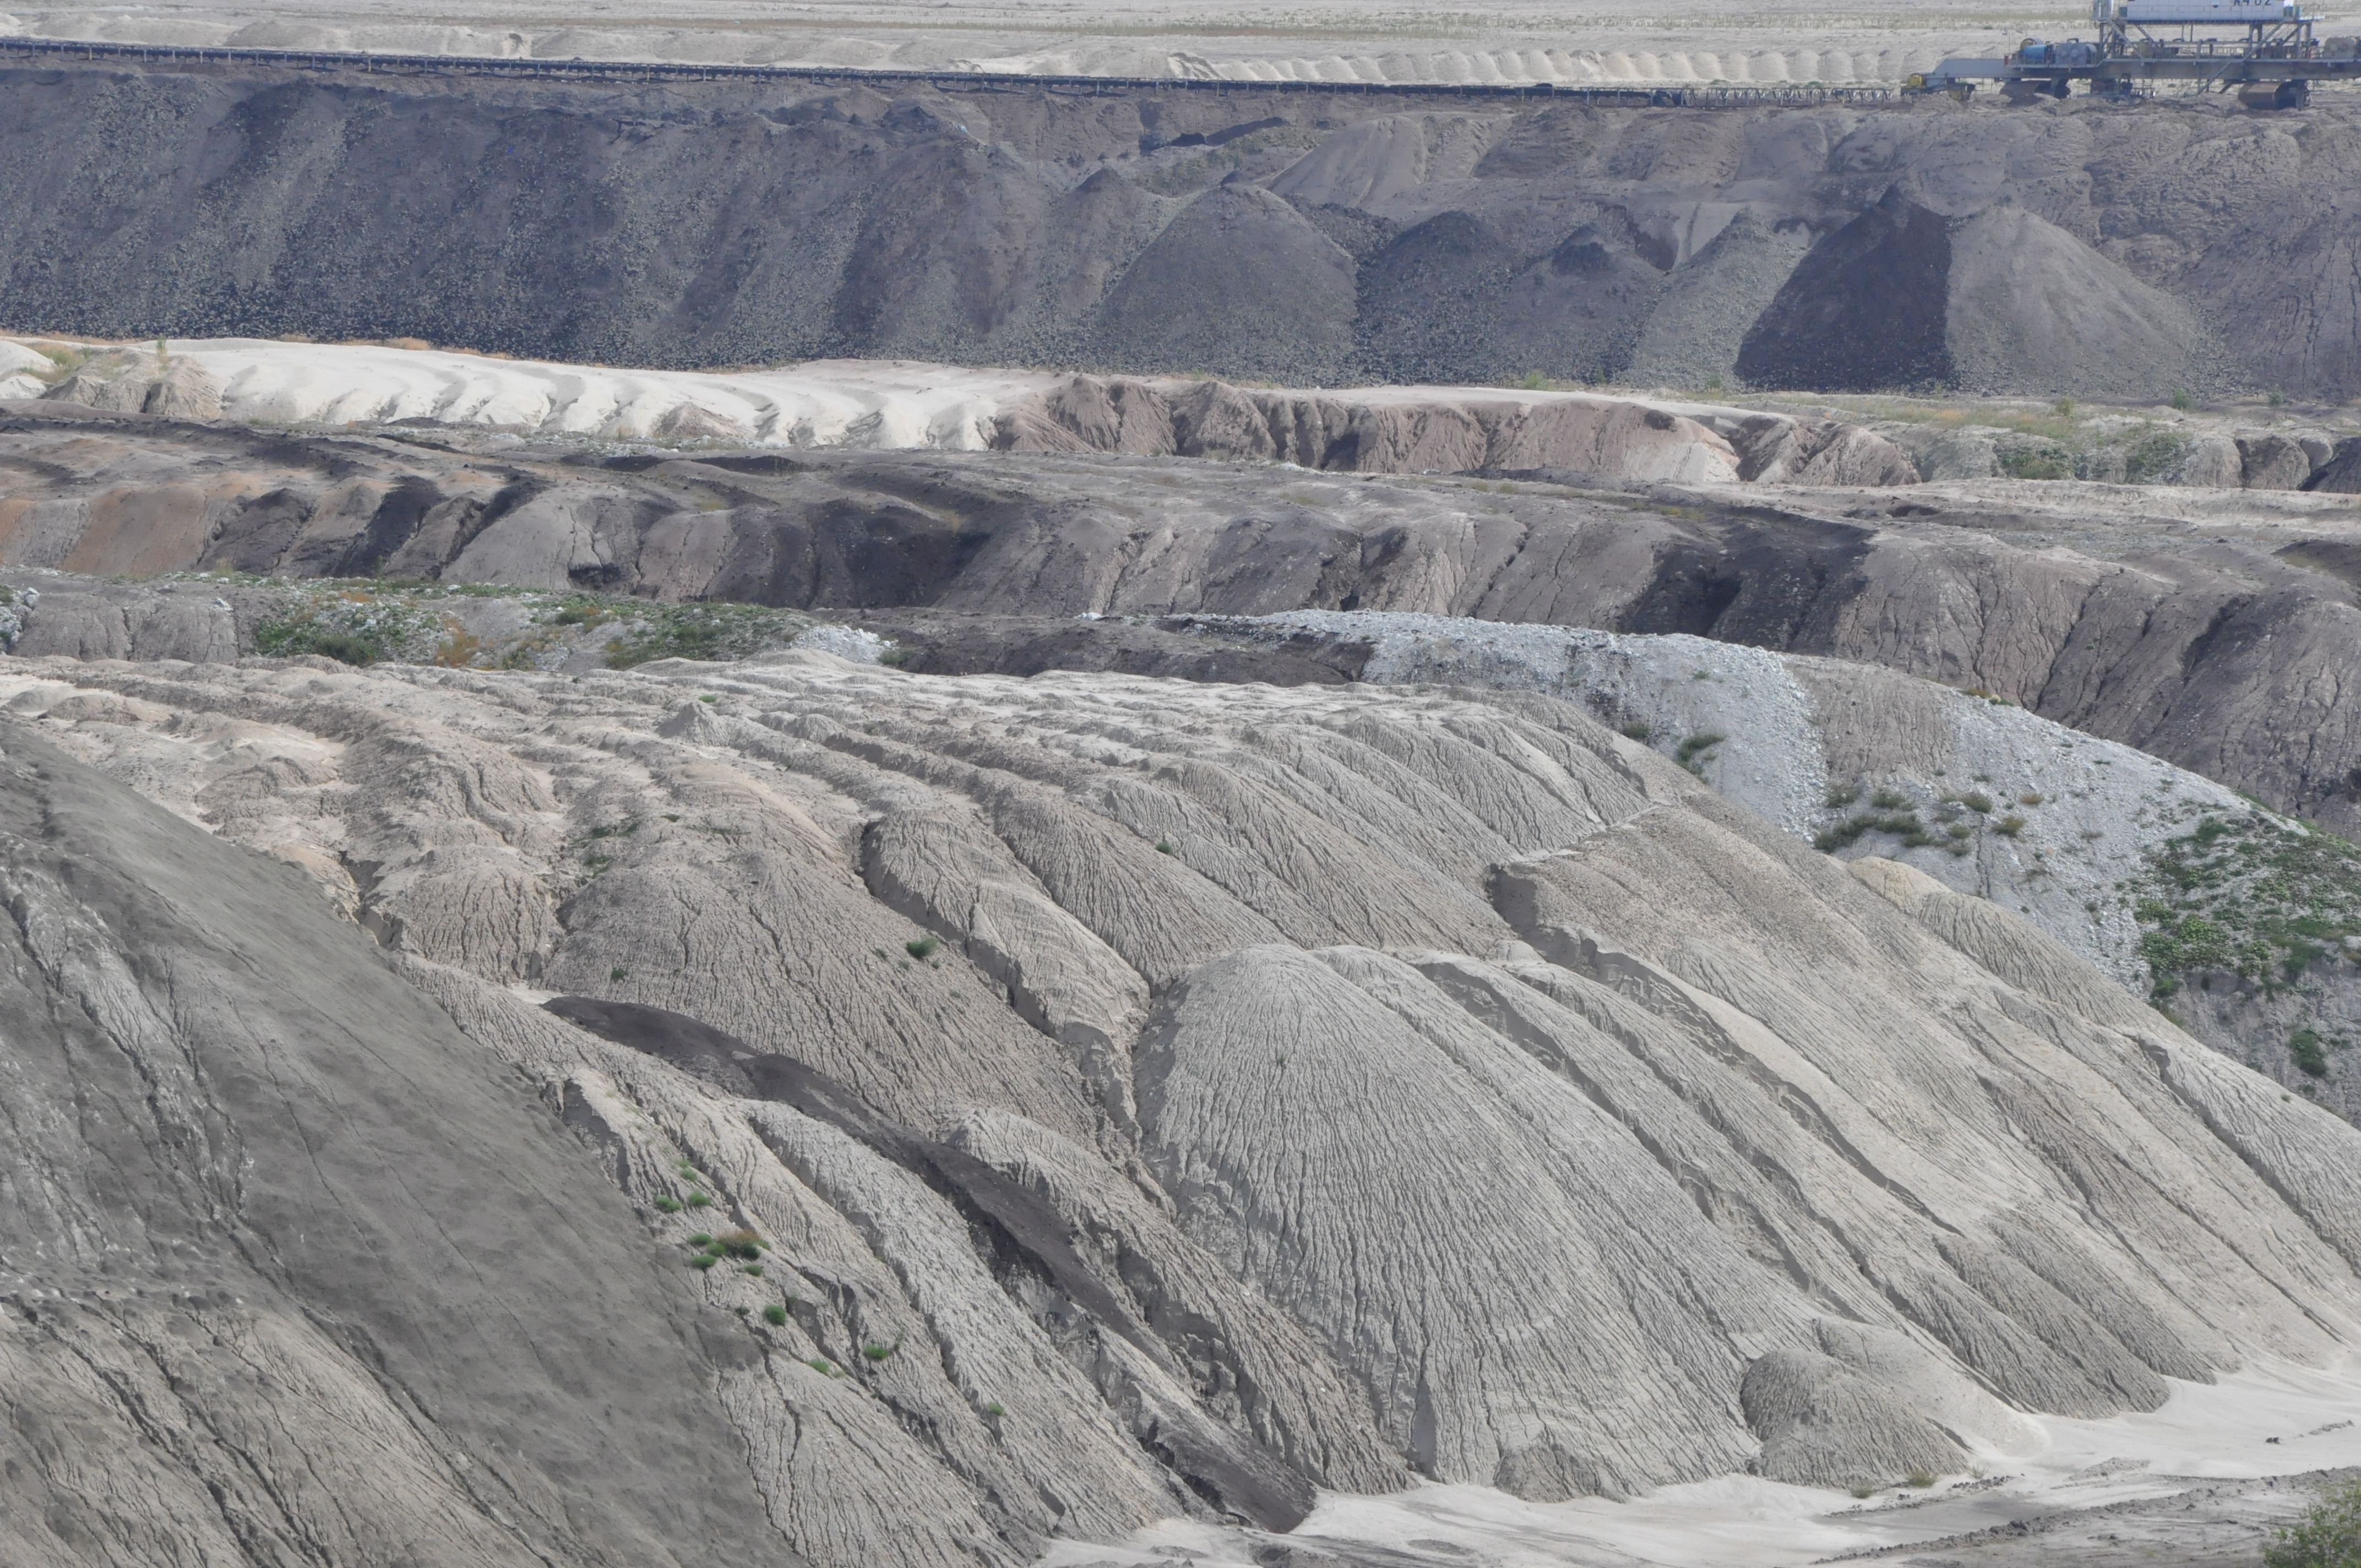
rock, view, terrain, material, geology, earth, badlands, plateau, mine, quarry, heap, moraine, landform, the destruction of the, brown coal, geological phenomenon, belchatow, zwa owisko